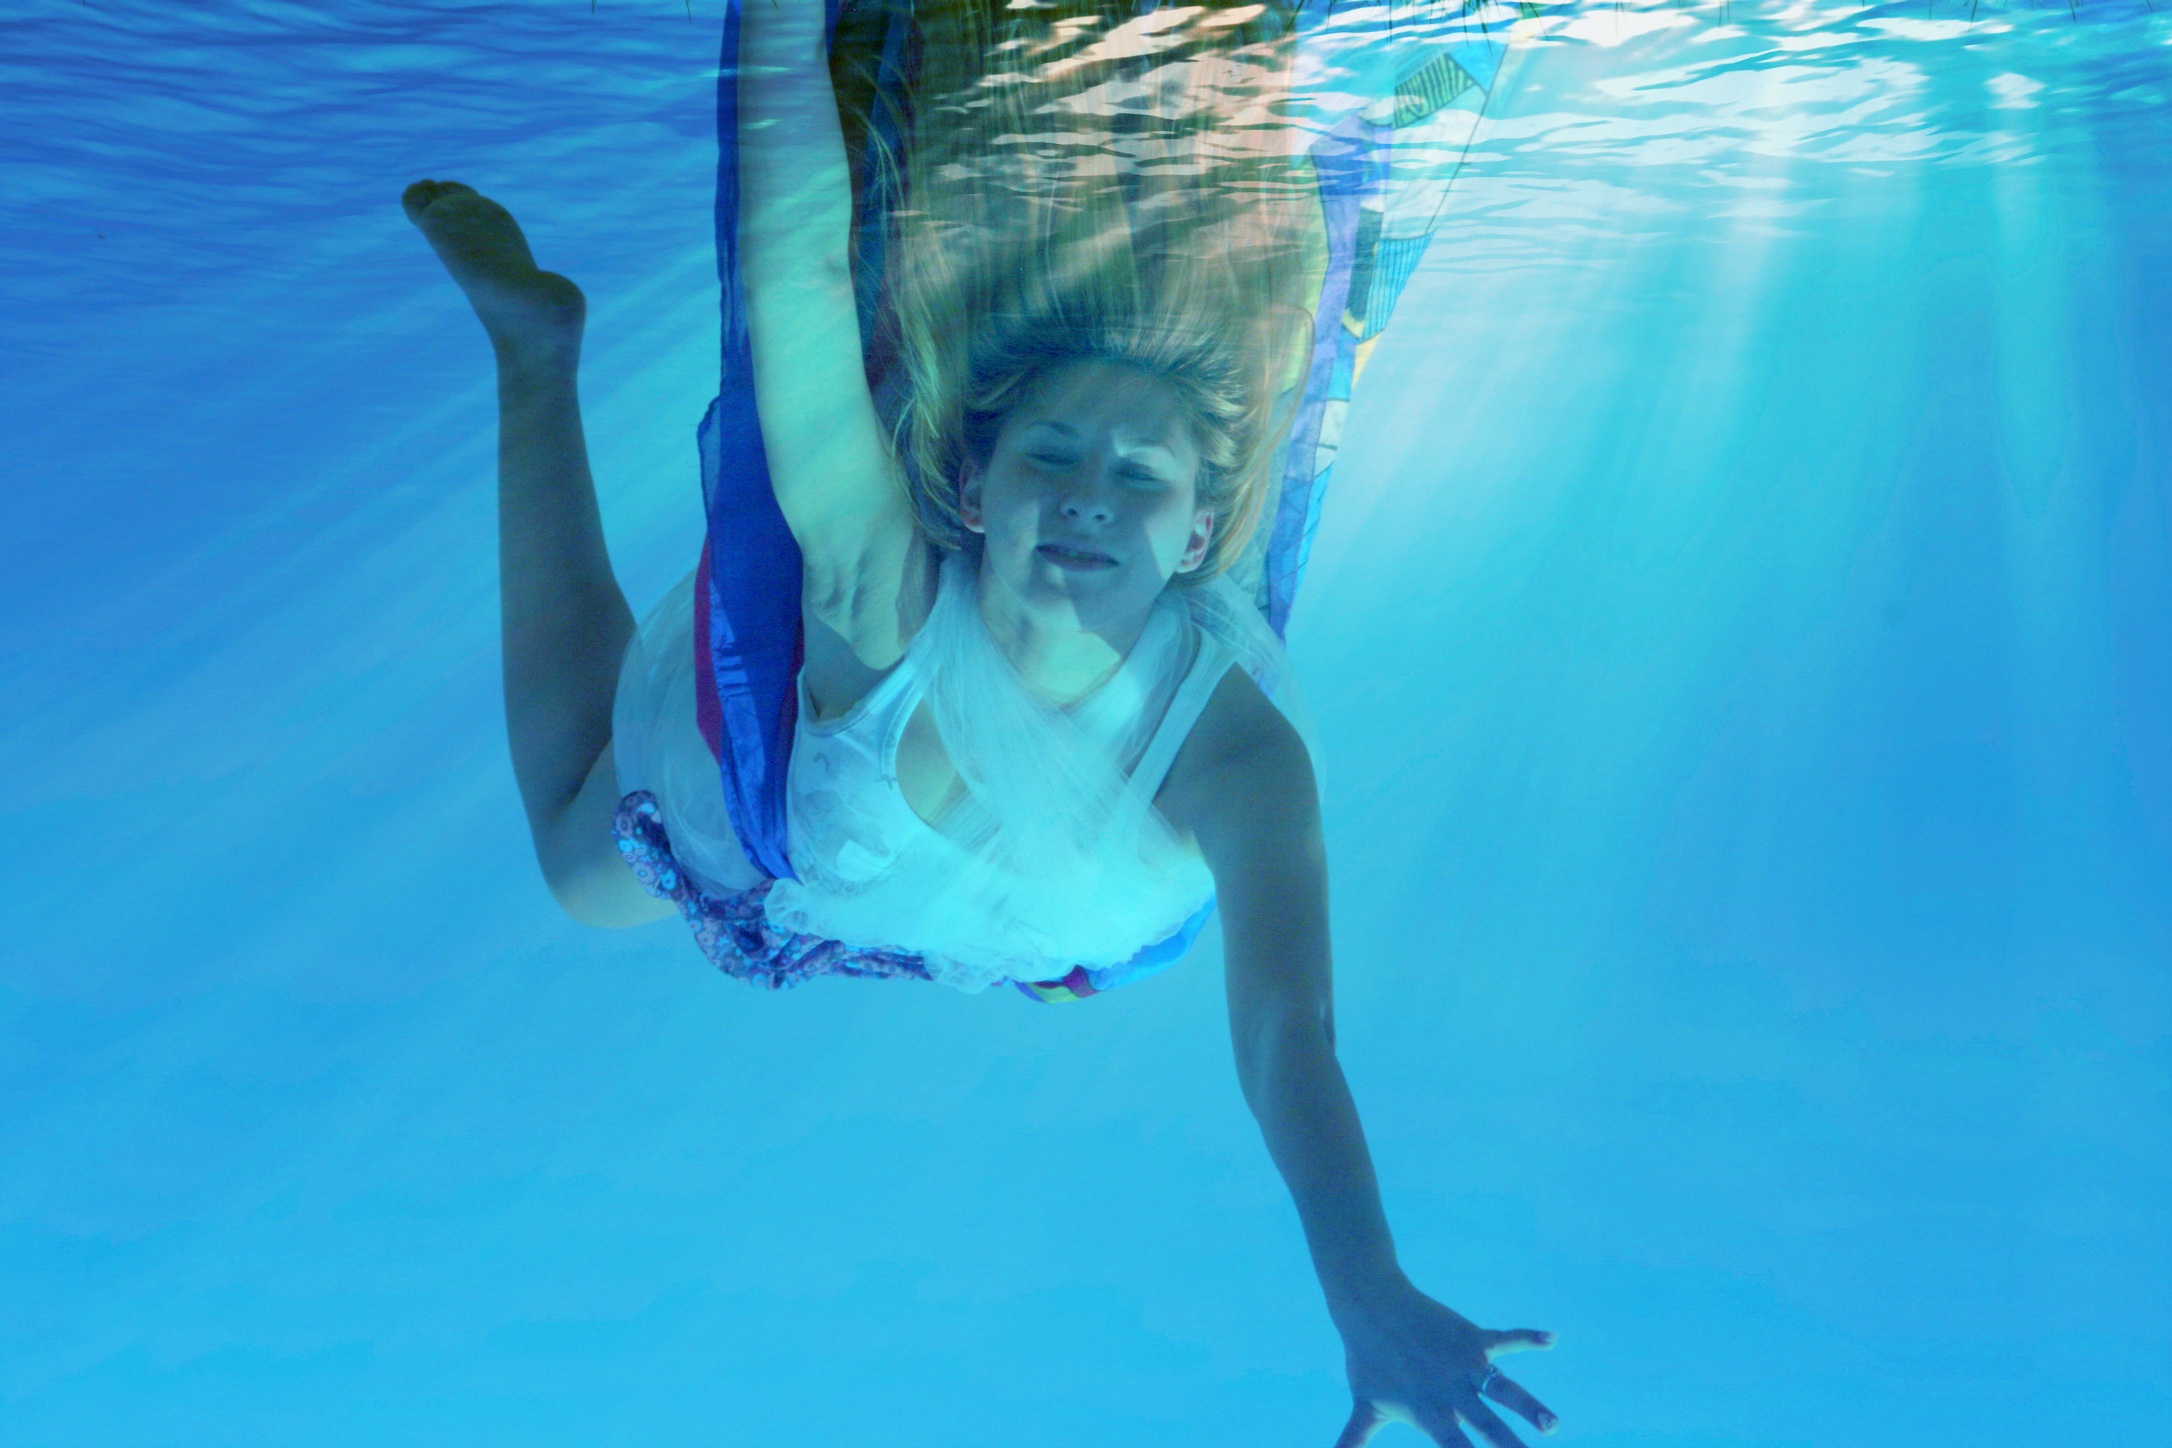
girl, recreation, underwater, swim, blue, swimming, swimmer, freediving, sports, mermaid, water sport, outdoor recreation